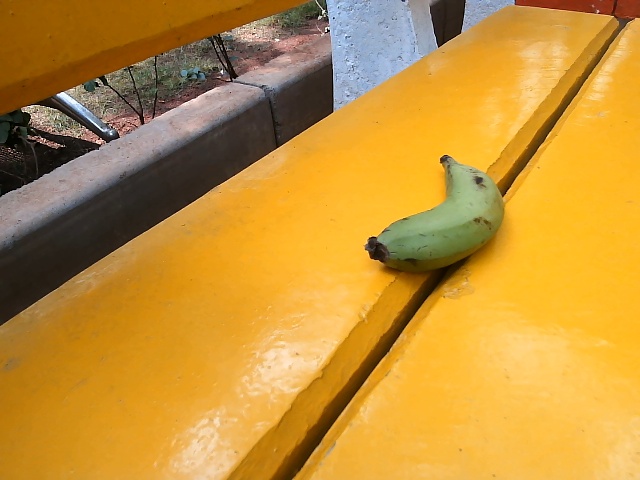
Label: Raw_Banana